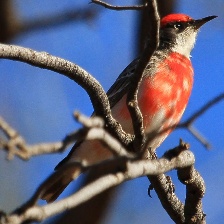
Species: CRIMSON CHAT
Scientific name: EPTHIANURA TRICOLOR